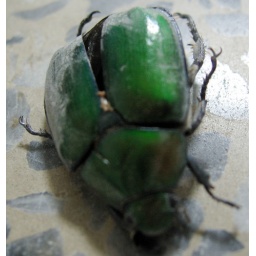
dead green beetle spotted in dormitory hallway